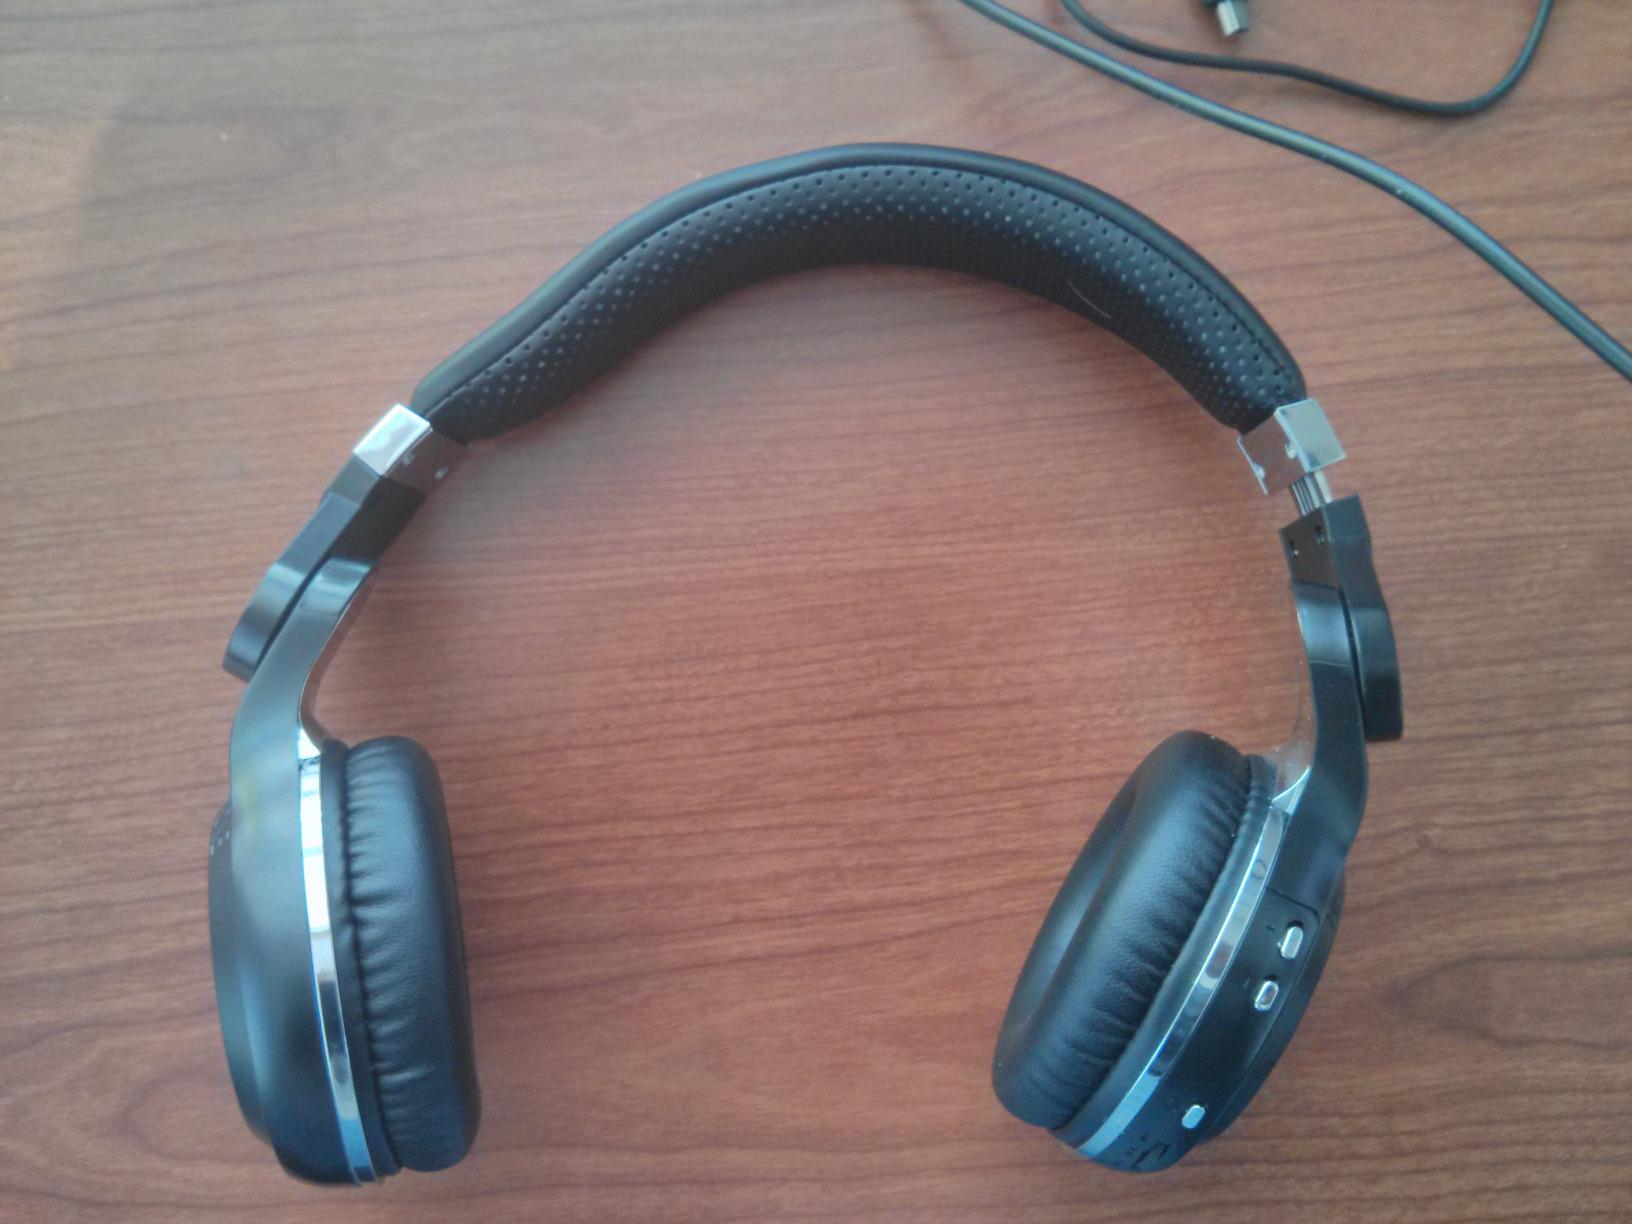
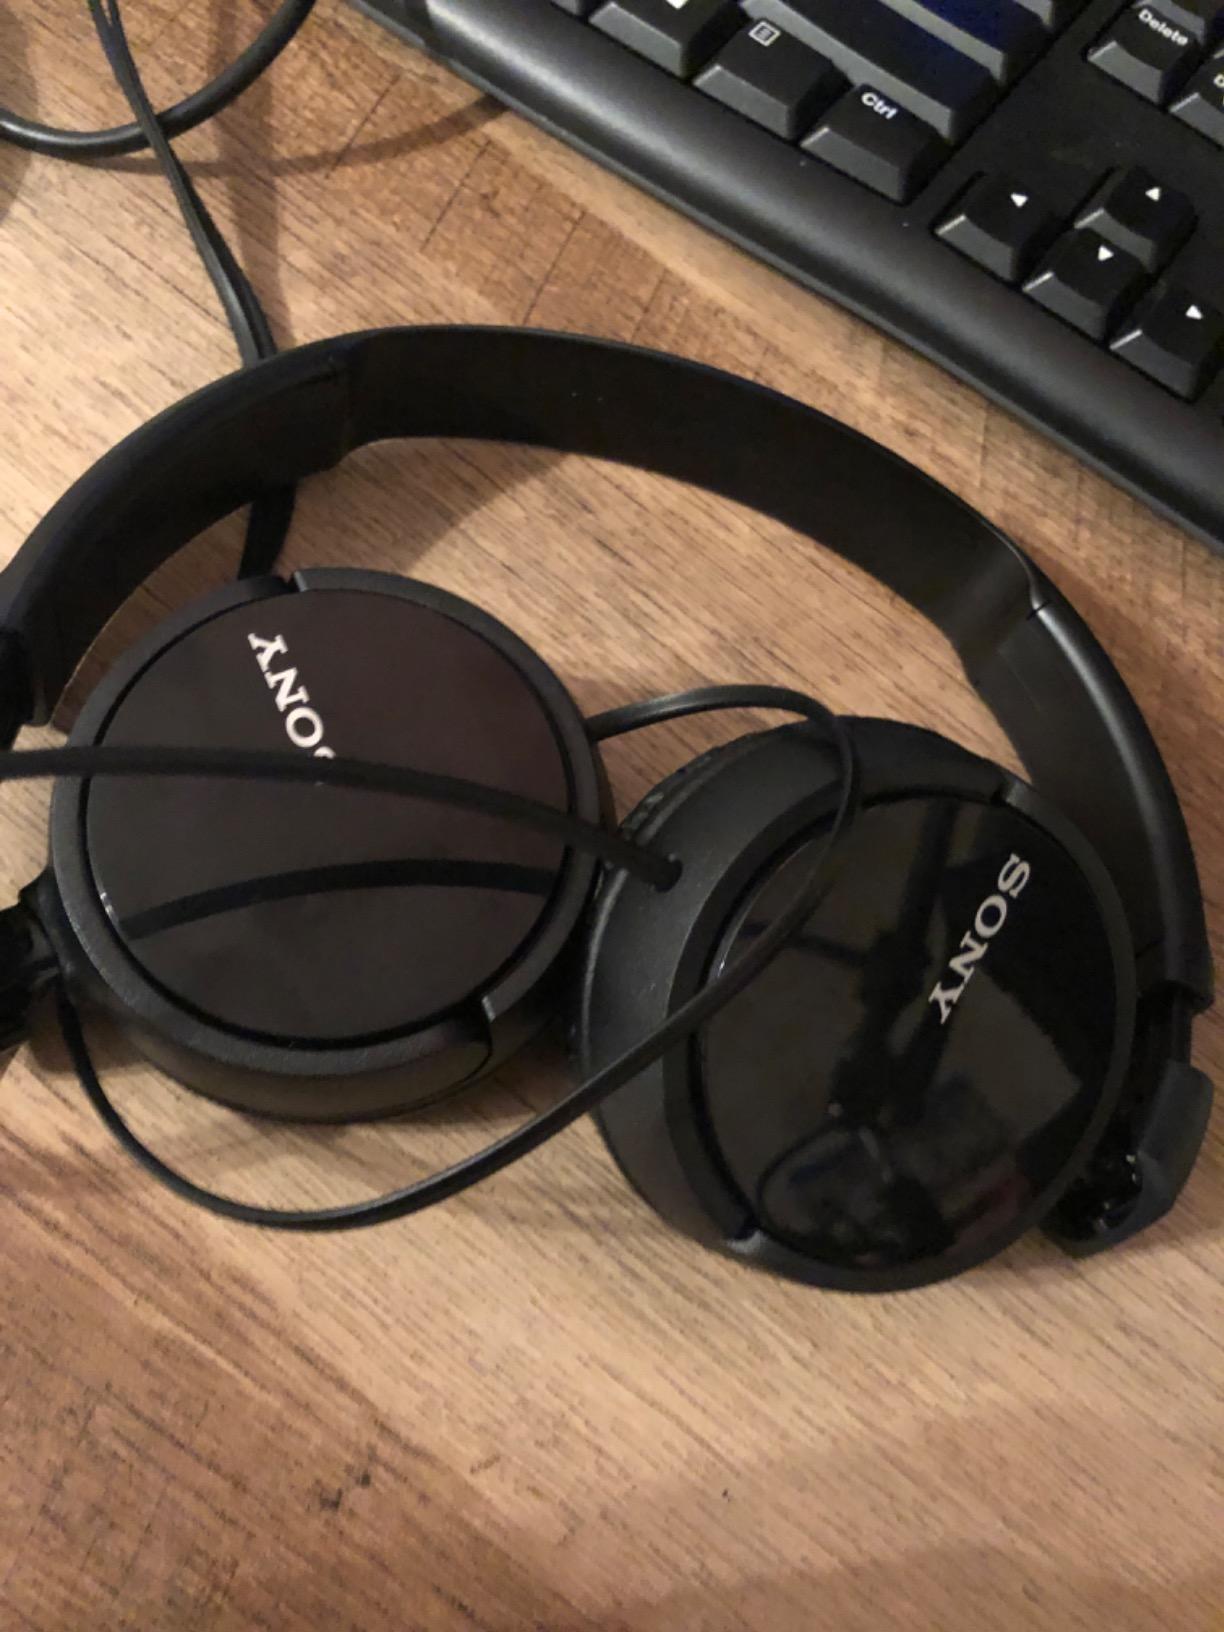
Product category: headphones
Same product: no